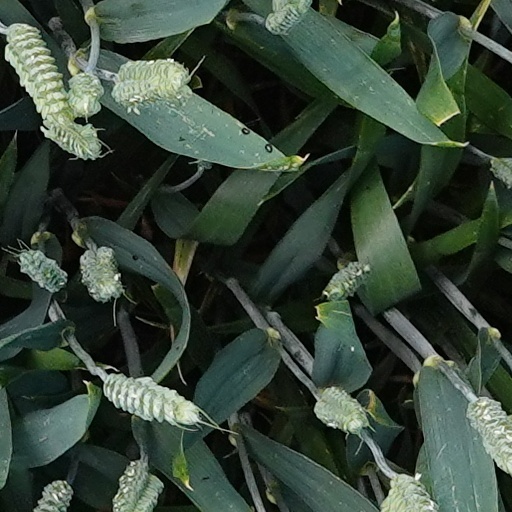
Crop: wheat